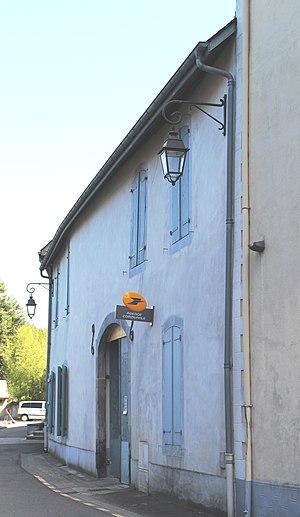
Poste de Pouzac (Hautes-Pyrénées)
Pouzac est une commune française située dans le département des Hautes-Pyrénées, en région Occitanie.